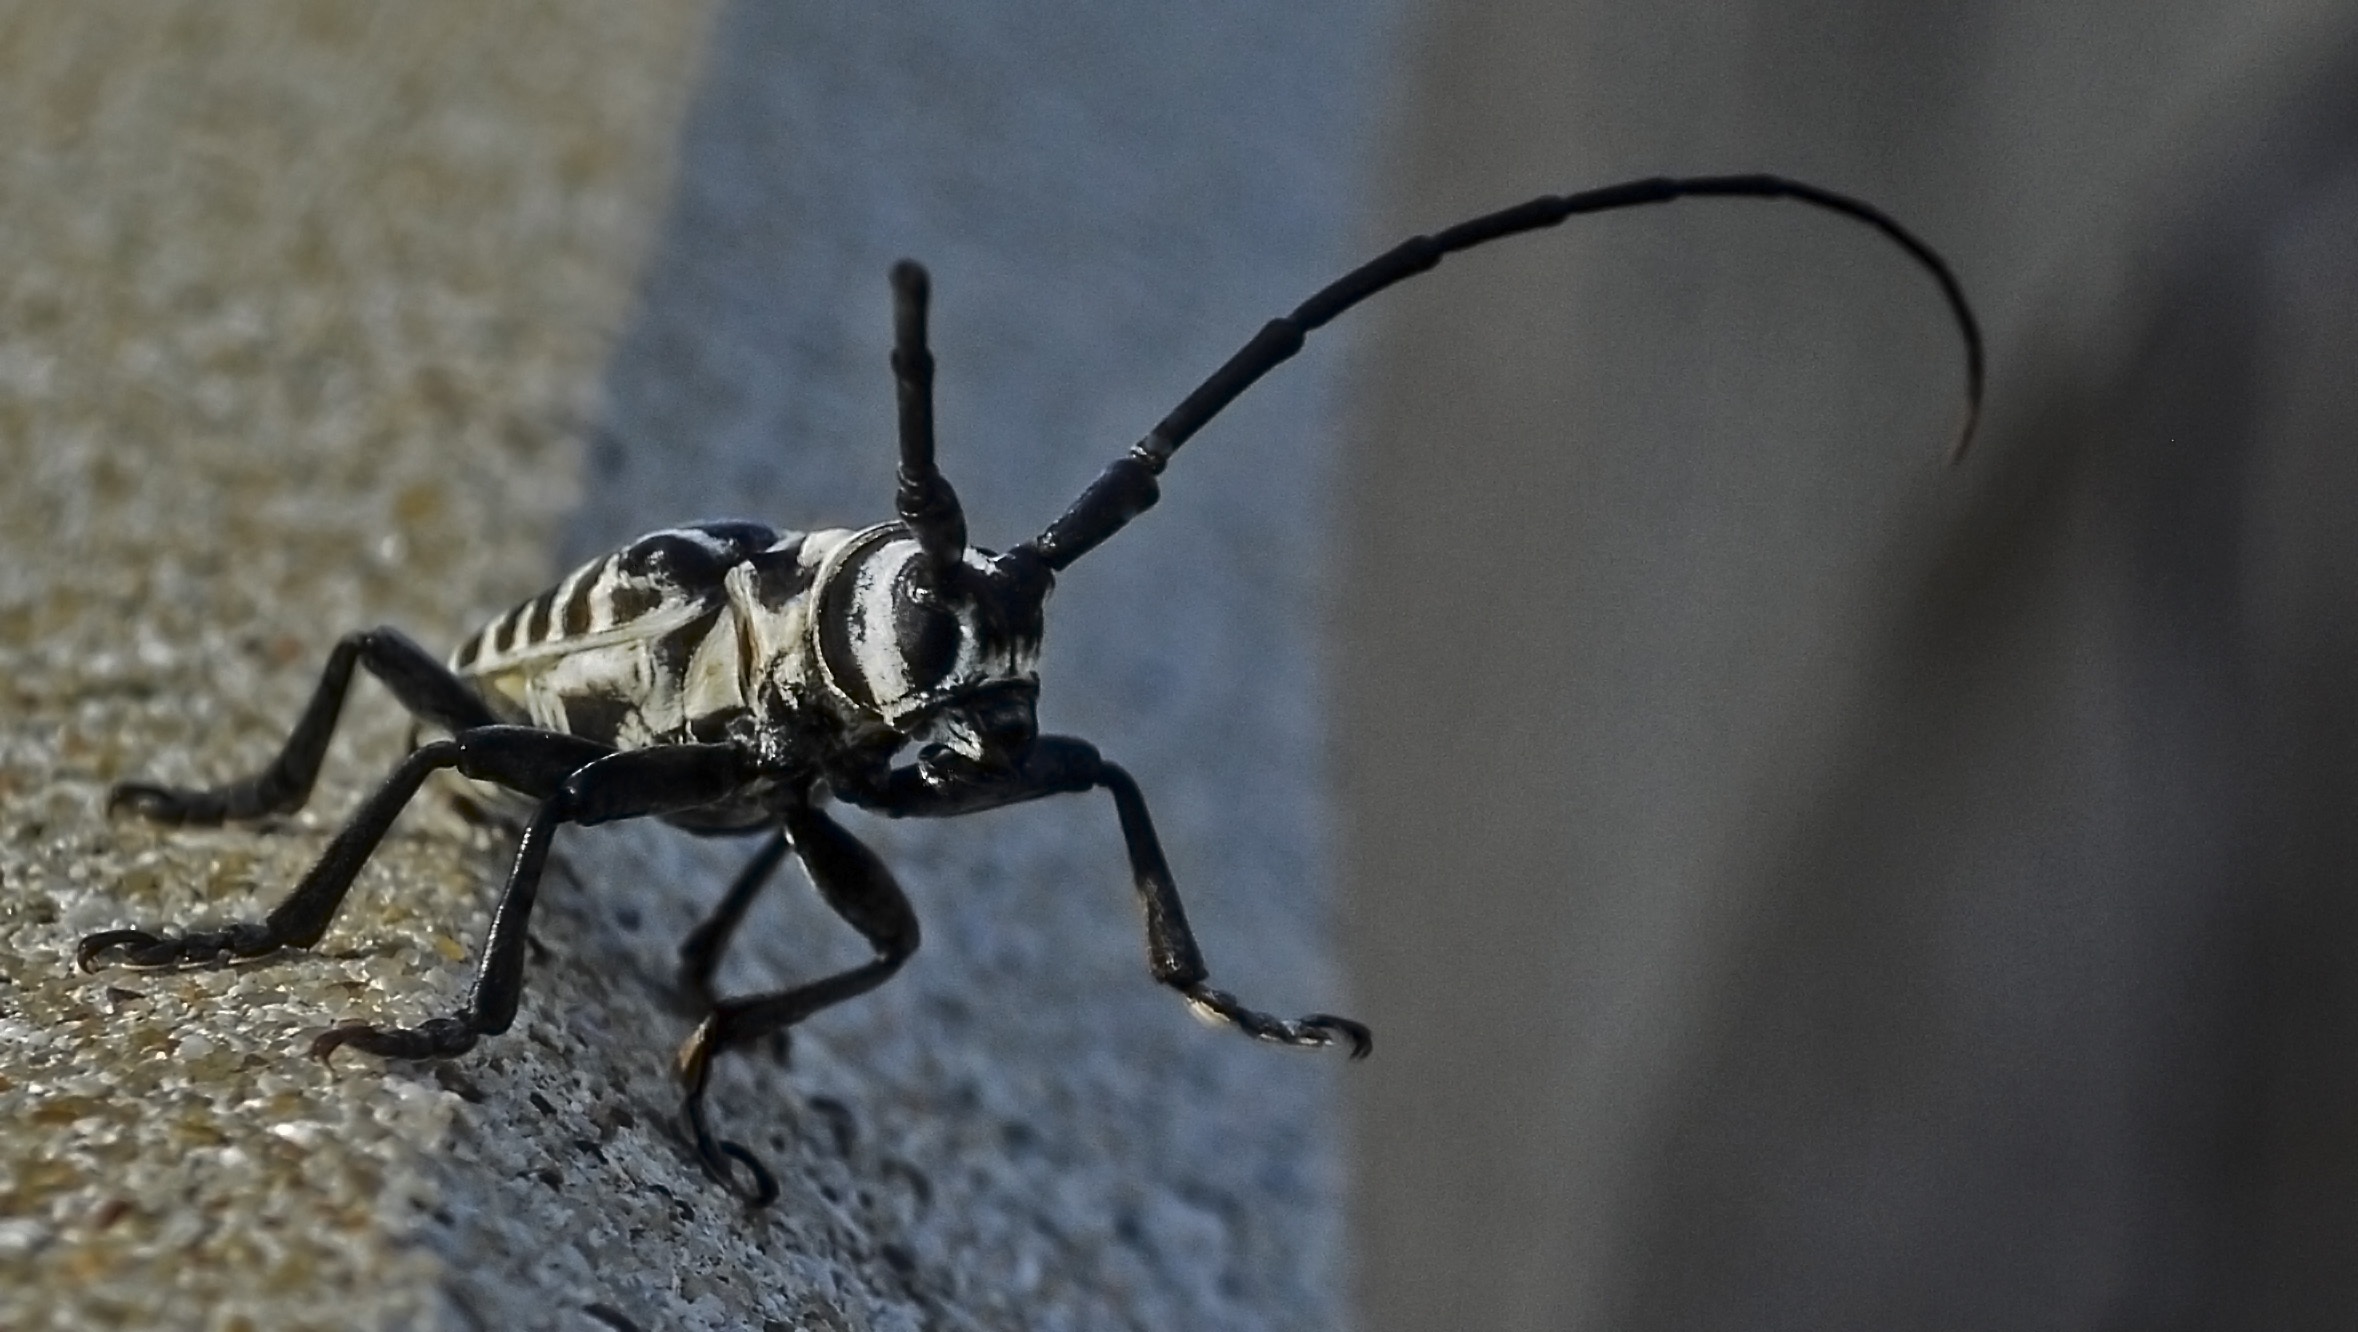
nature, summer, insect, macro, fauna, invertebrate, close up, animals, cement, arachnid, insects, grillo, grasshopper, cockroach, campaign, macro photography, arthropod, scarabs